Marta Bartel

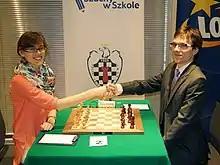
With husband Mateusz Bartel in Warszawa 2014

Marta's sister Ewa Przezdziecka is also a chess player and holds the title of Woman FIDE Master (WFM).